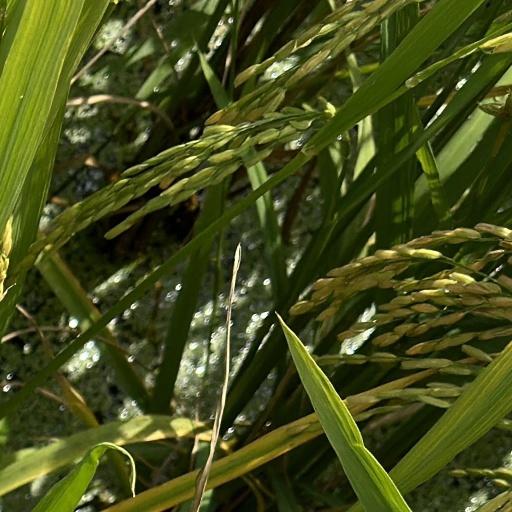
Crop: rice